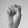
ASL letter: S